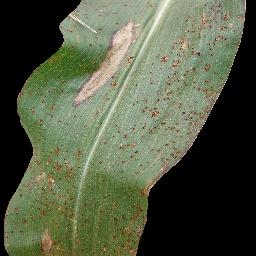
Label: Corn___Common_rust